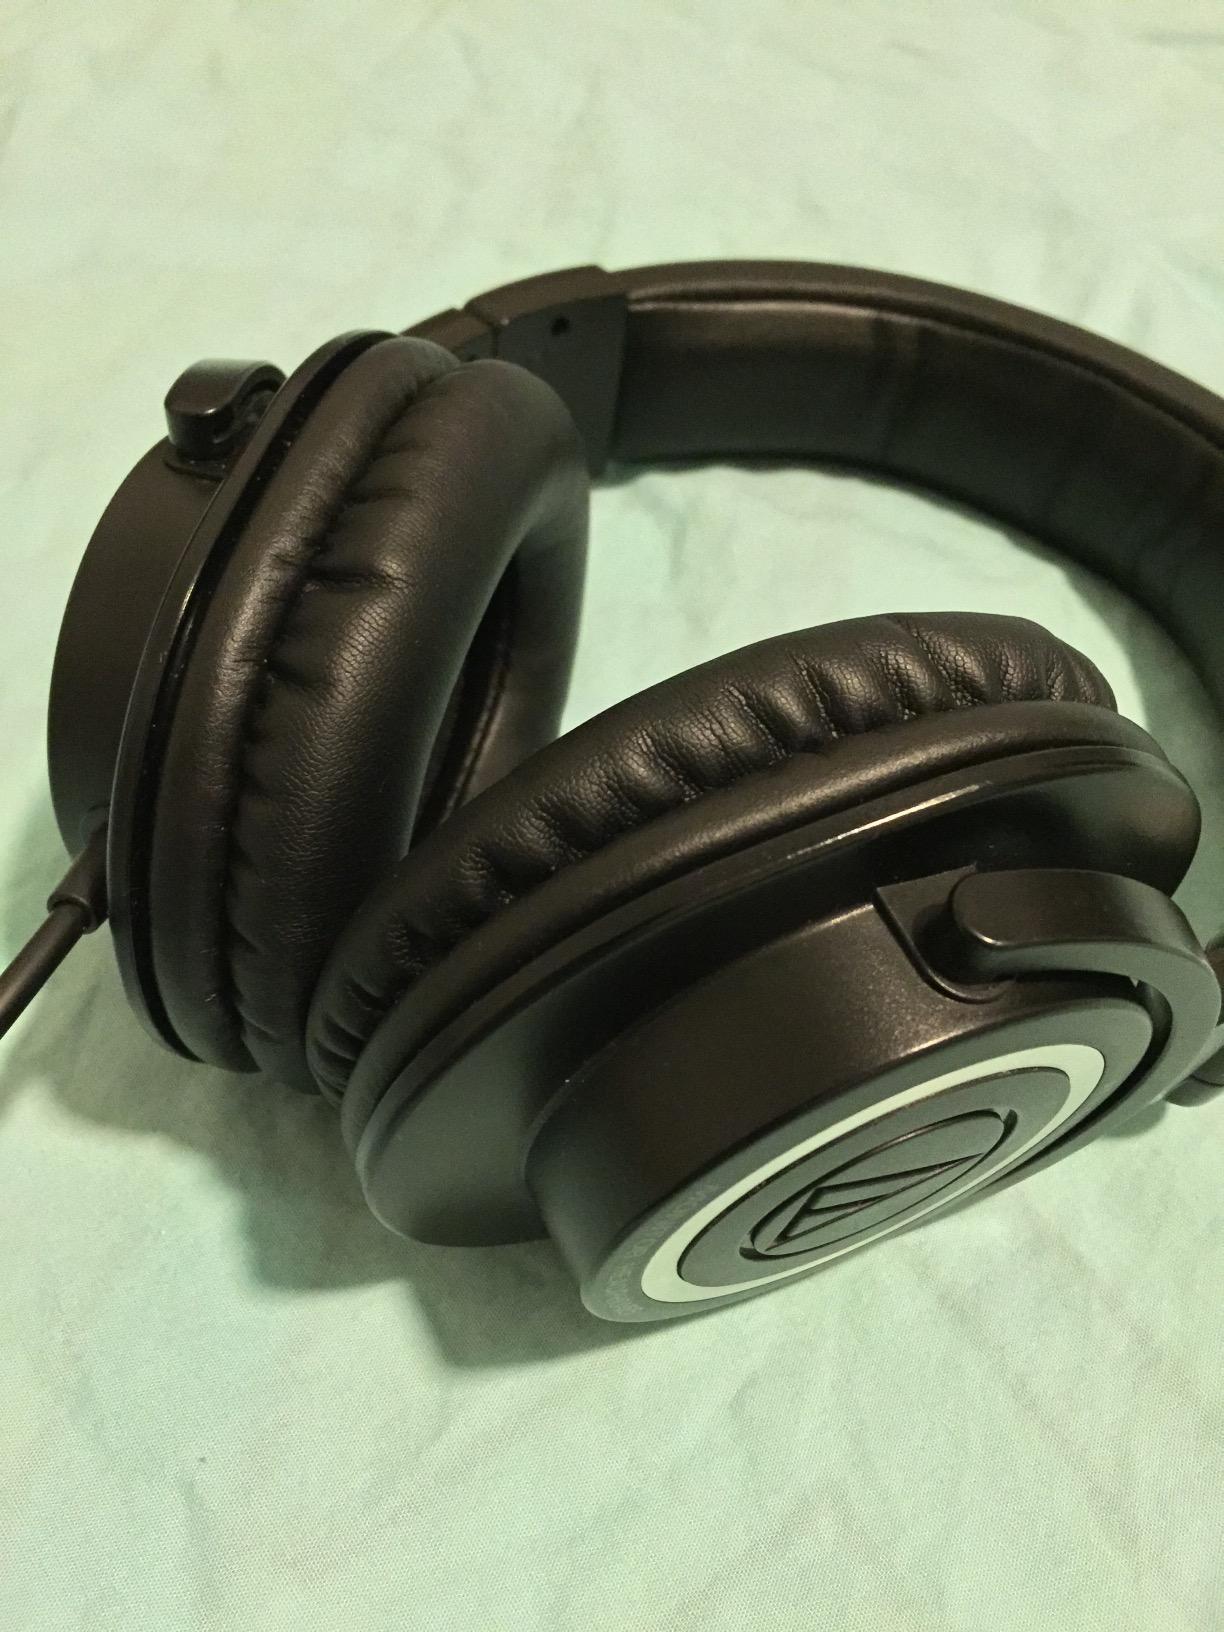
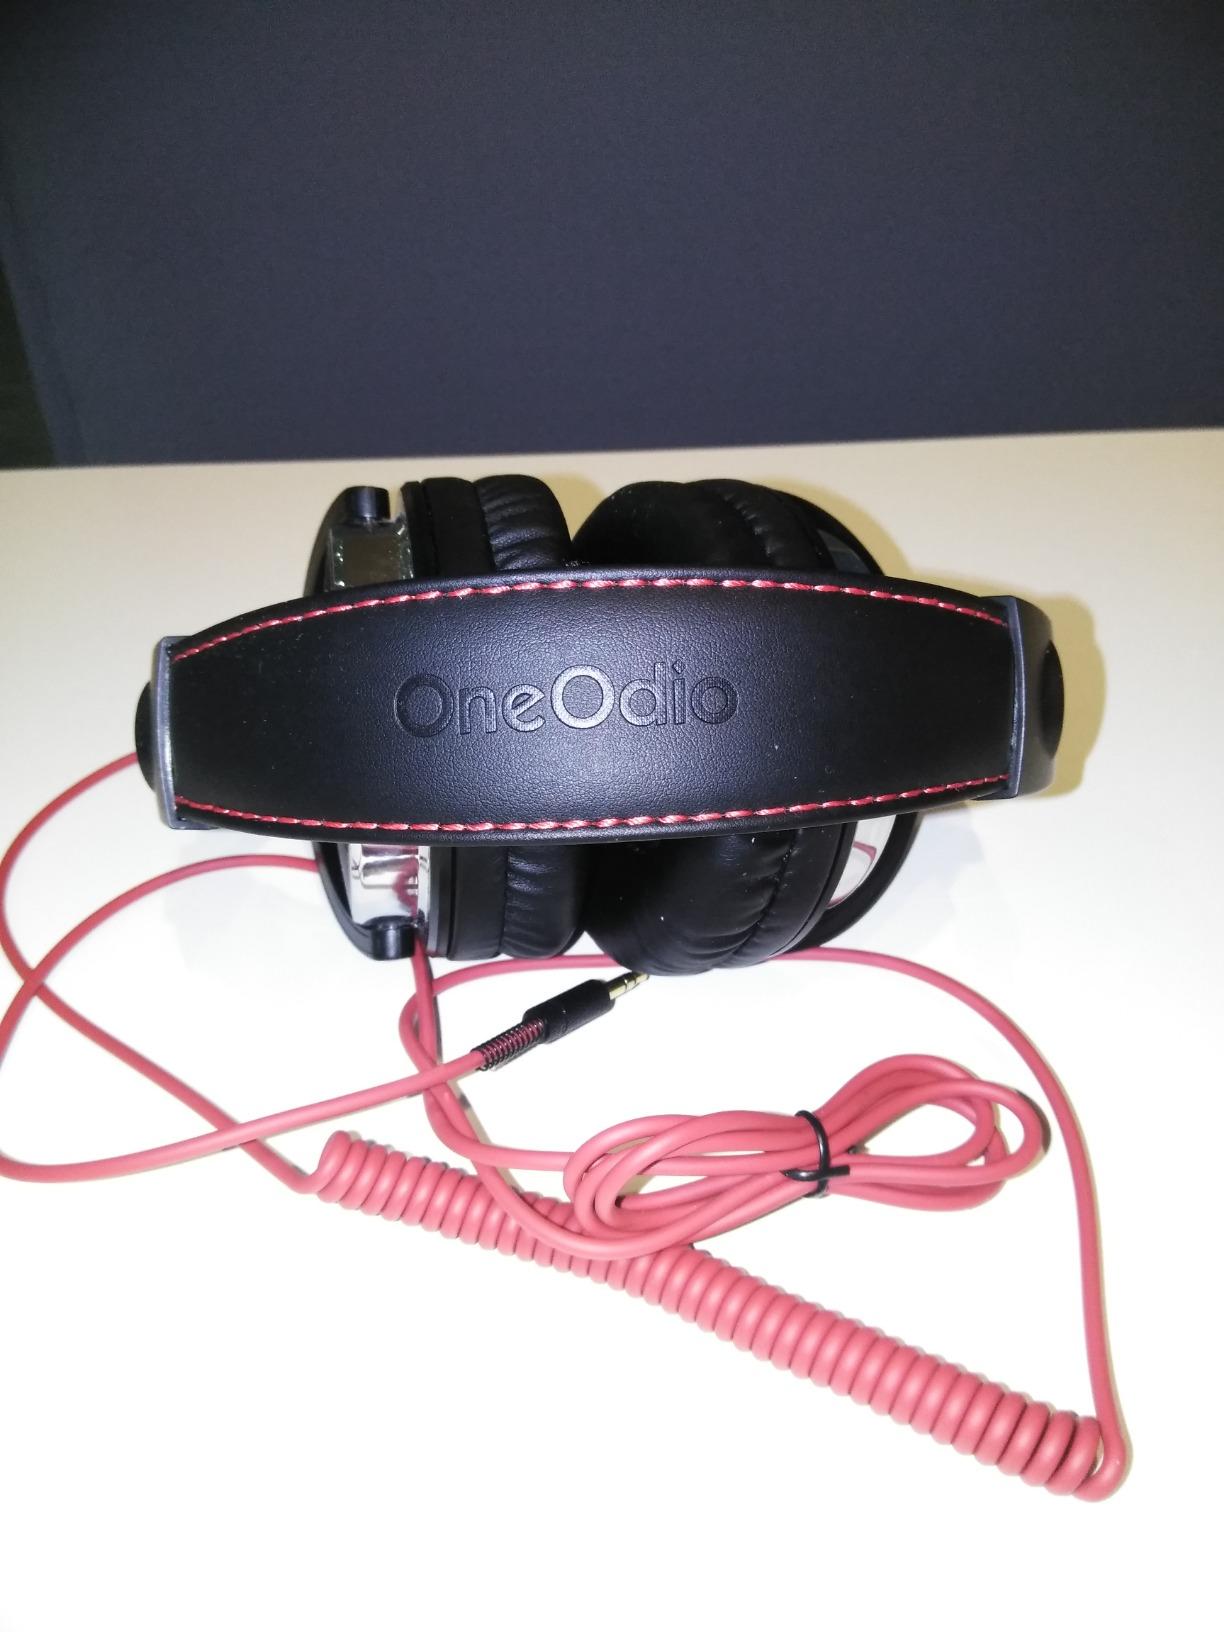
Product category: headphones
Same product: no